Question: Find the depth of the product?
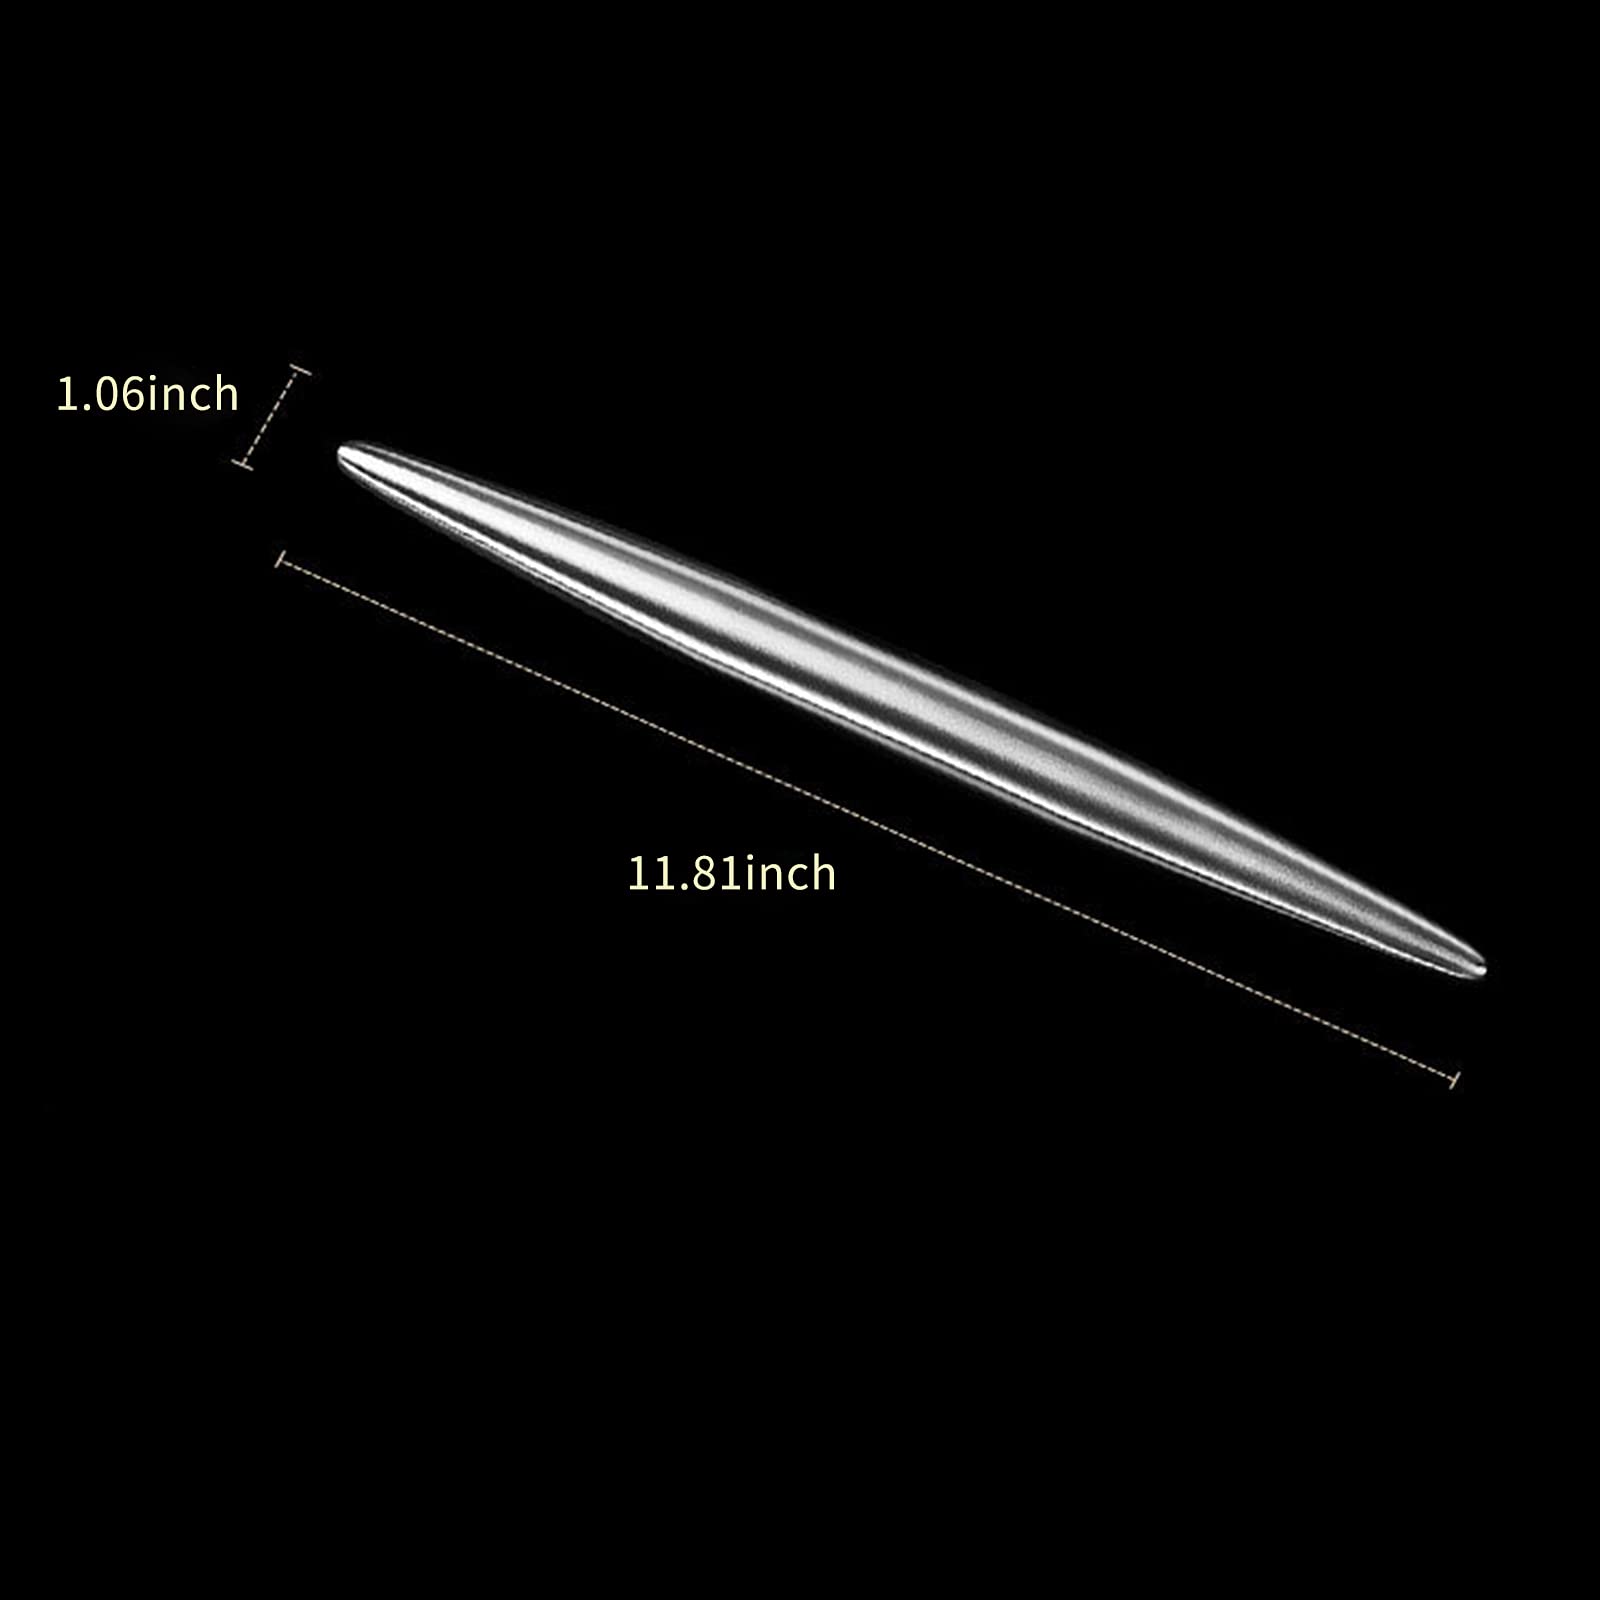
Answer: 11.81 inch